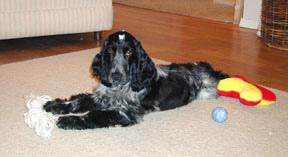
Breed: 286-n000111-cocker_spaniel